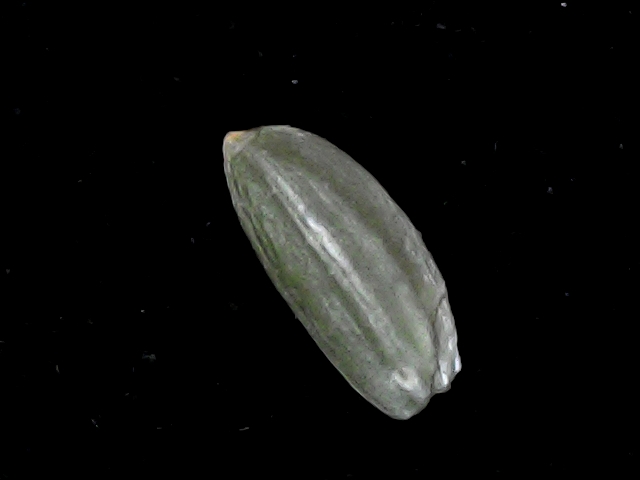
Rice variety: BD39